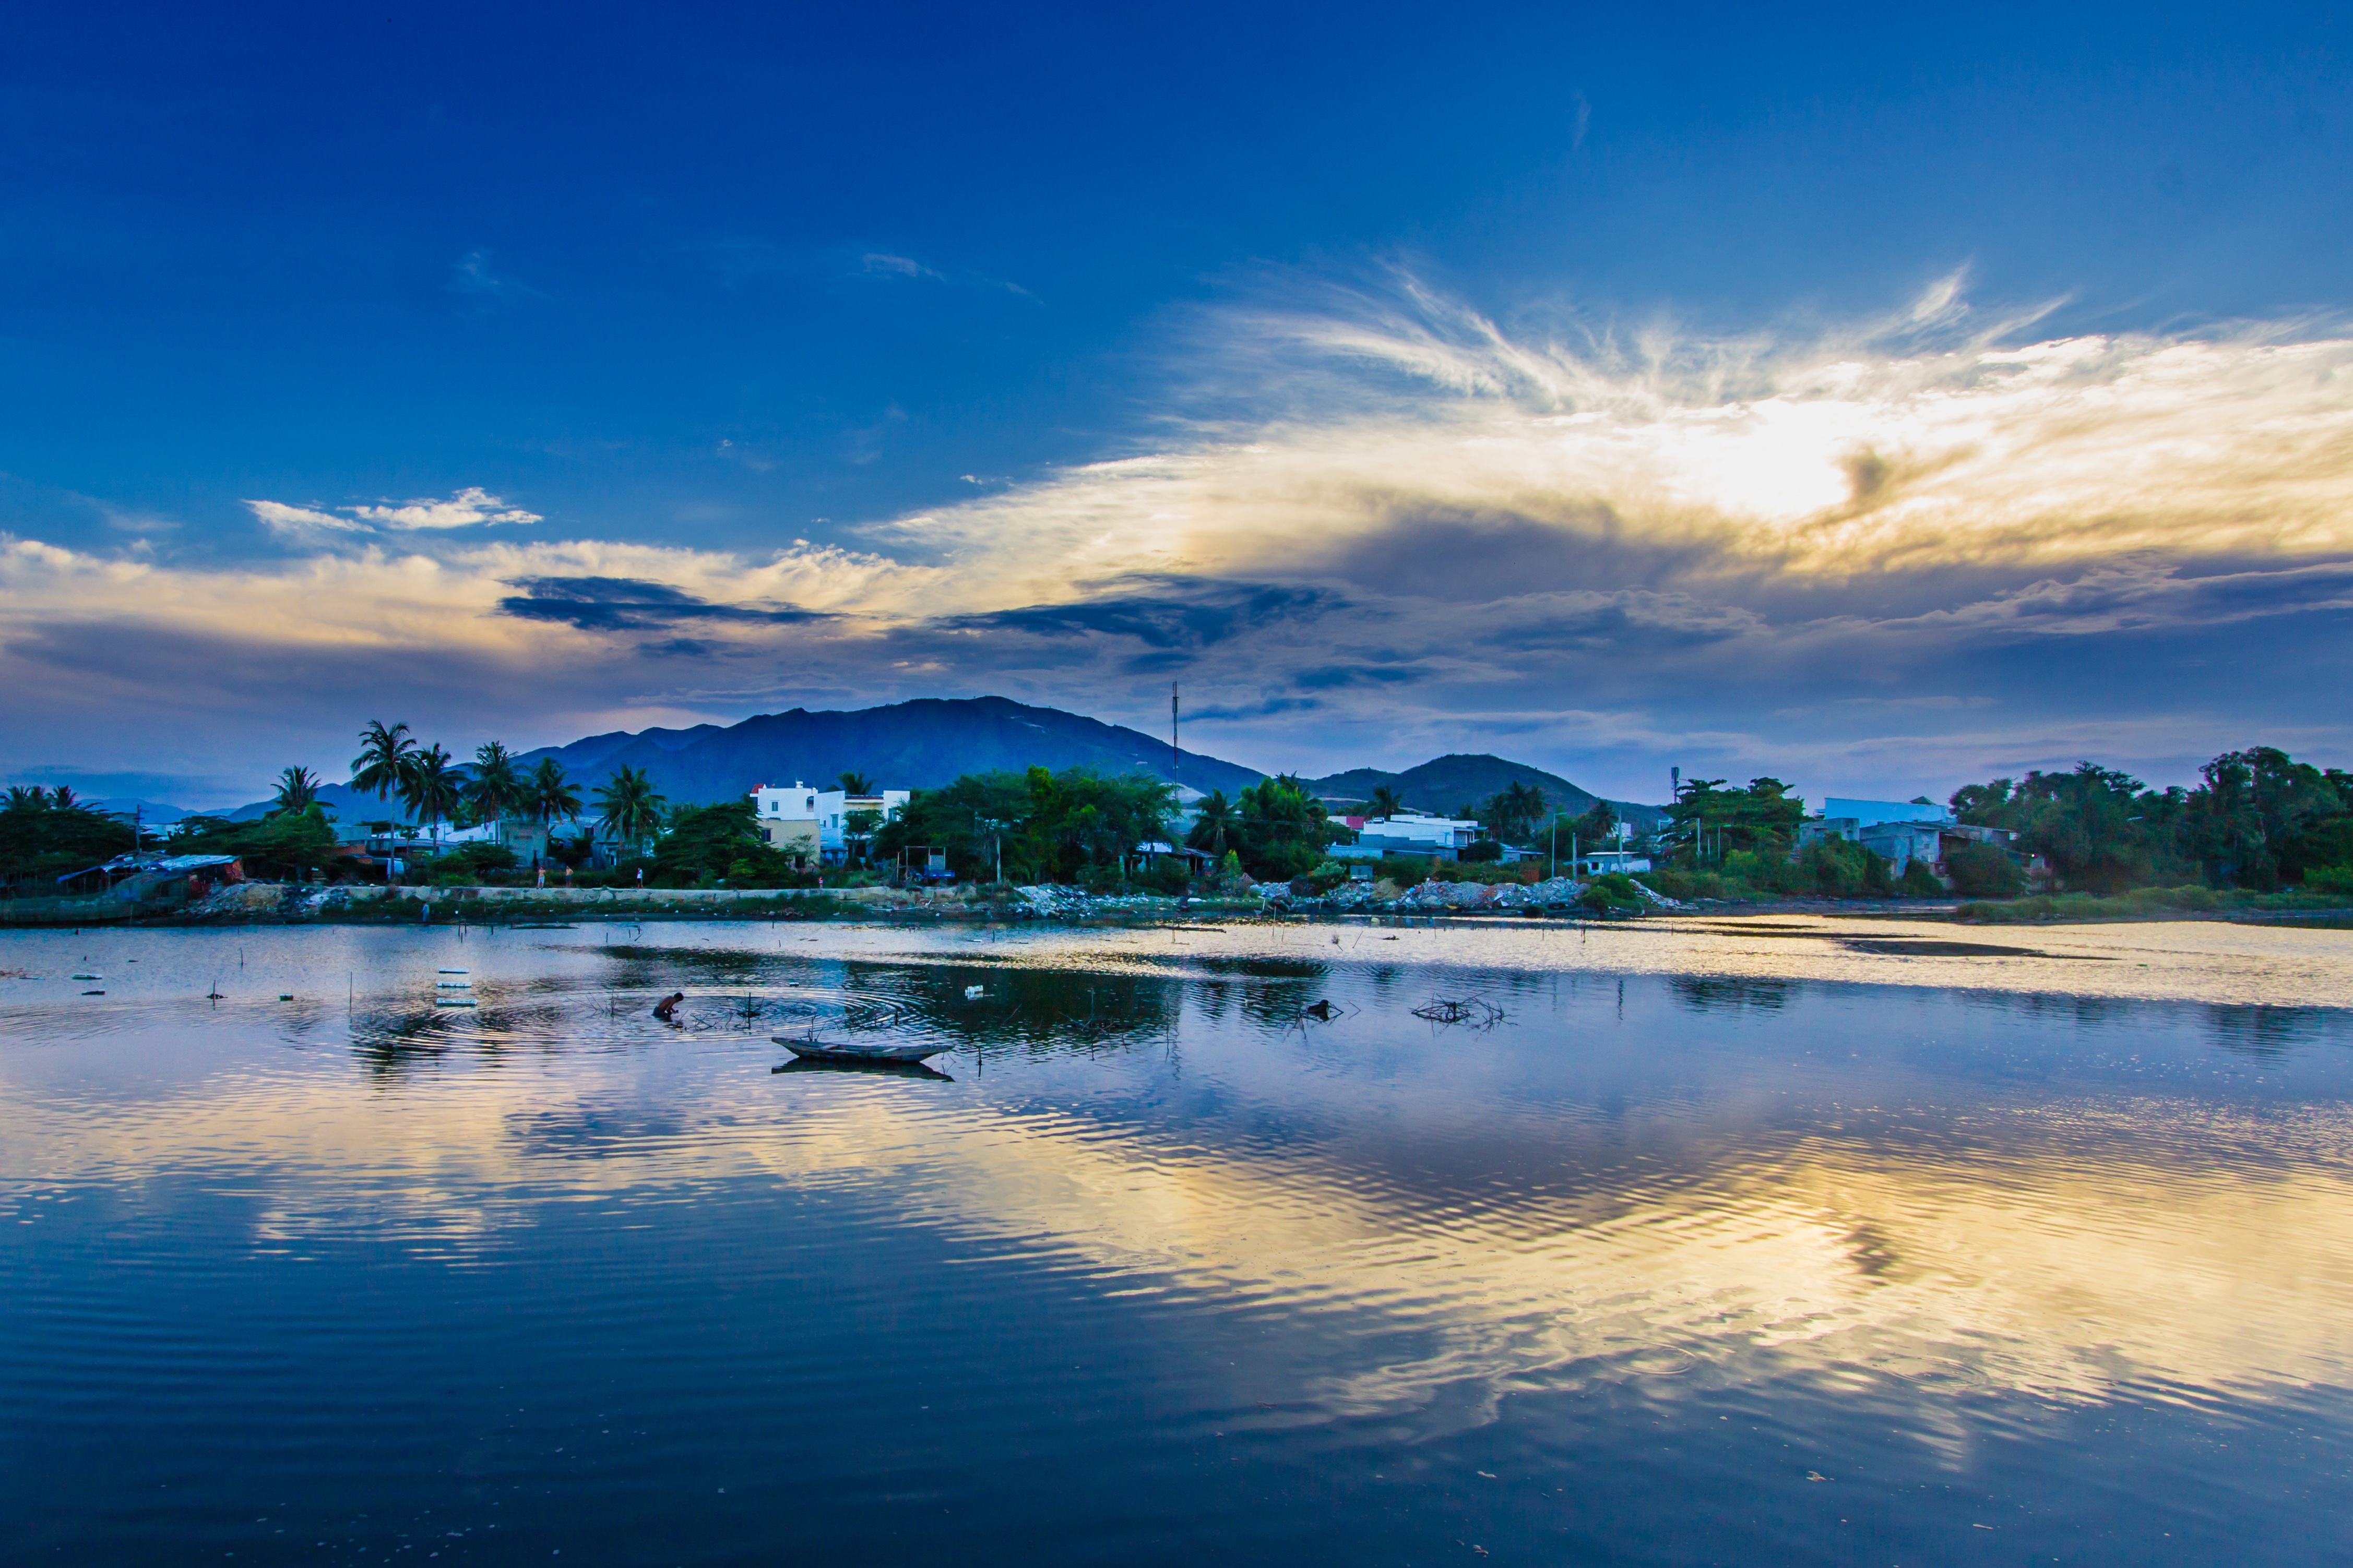
beach, landscape, sea, coast, water, nature, ocean, horizon, cloud, sky, sunrise, sunset, sunlight, morning, shore, wave, lake, dawn, home, river, male, dusk, evening, reflection, lagoon, bay, reservoir, page, body of water, write, new, loch, than, ho ng, the average, meteorological phenomenon